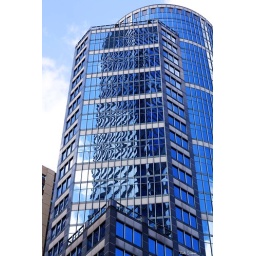
Taken in downtown NYC. I liked the crisp, blue reflection of an adjacent building in the glass of this one, particularly the distortion.